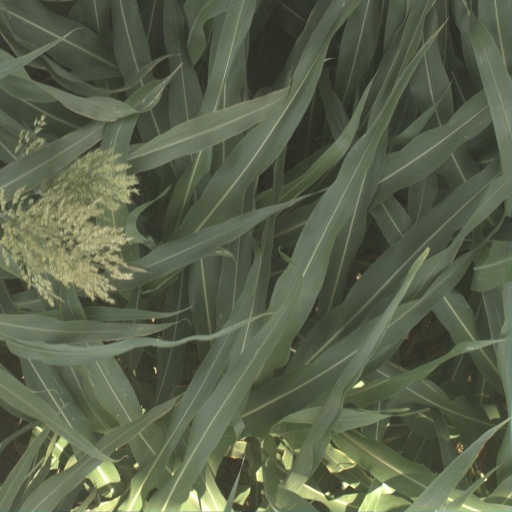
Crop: sorghum